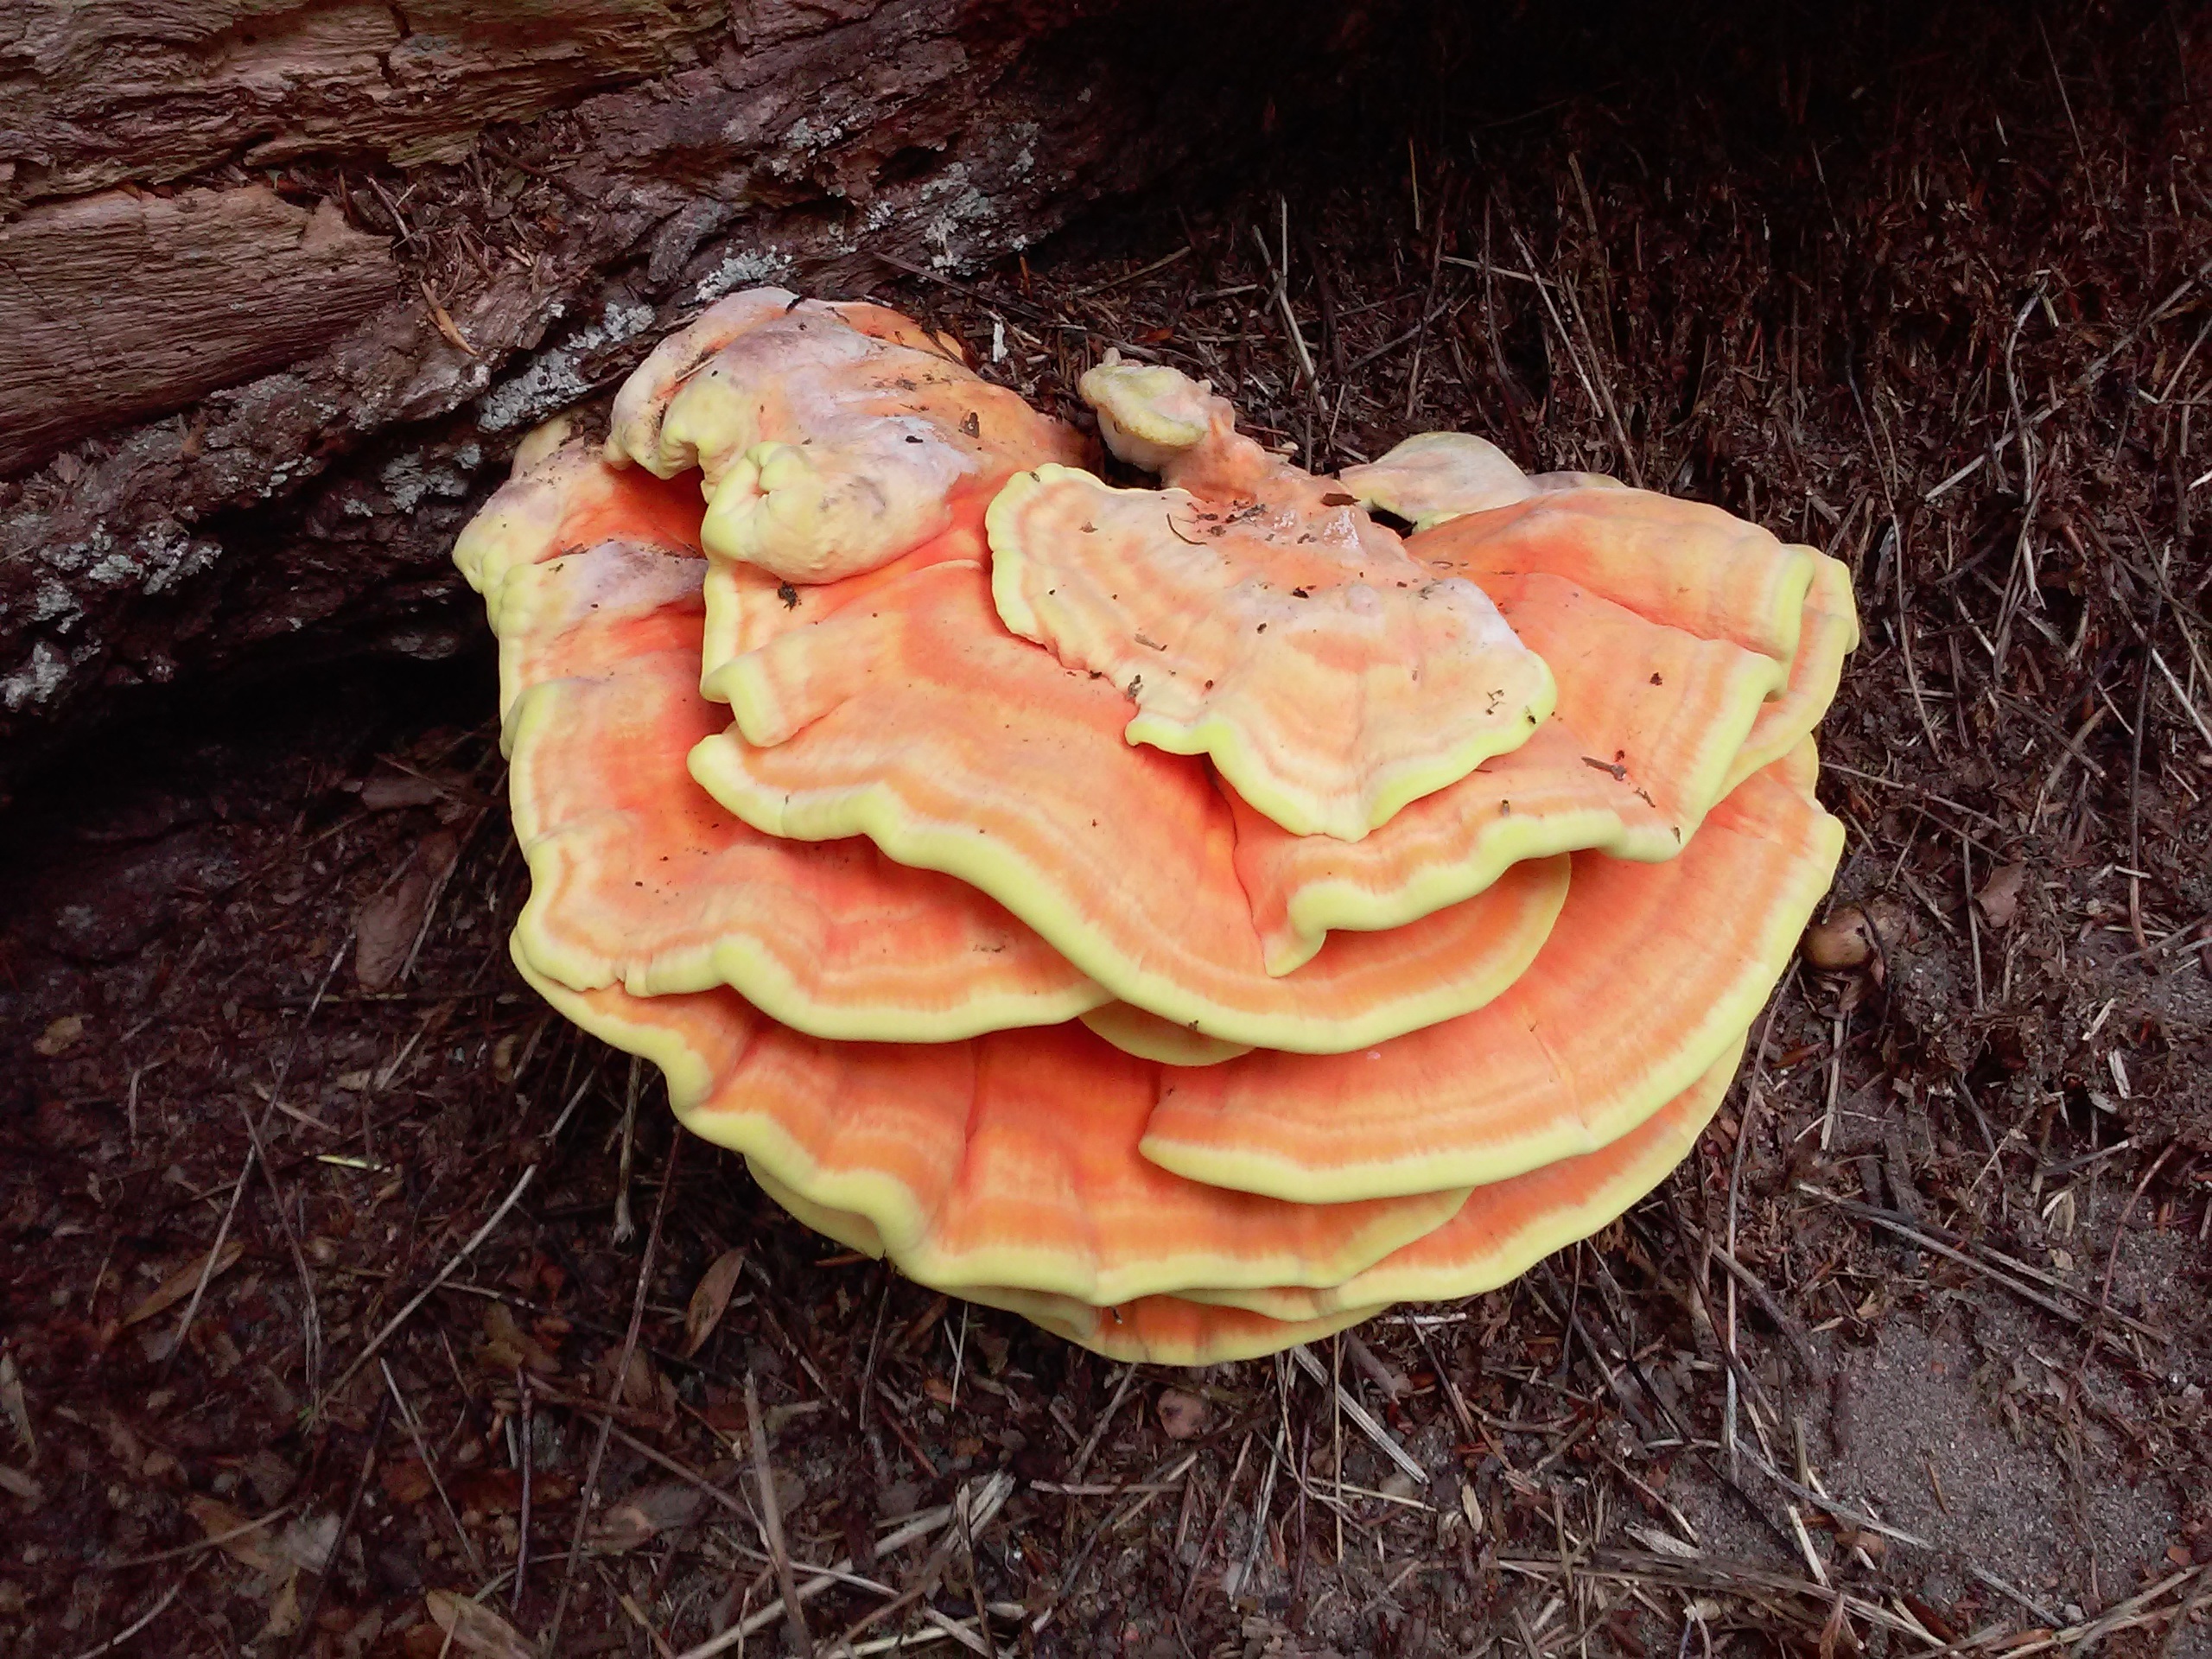
leaf, flower, produce, mushroom, fungus, hub, organ, carving, macro photography, wood hub, the parasite, medicinal mushroom